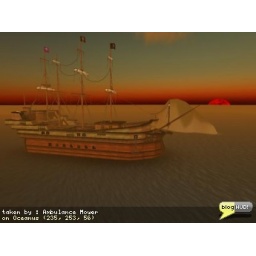
This makes my box like building efforts in SL look rather poor! From Ambulance Mower via blogHUD